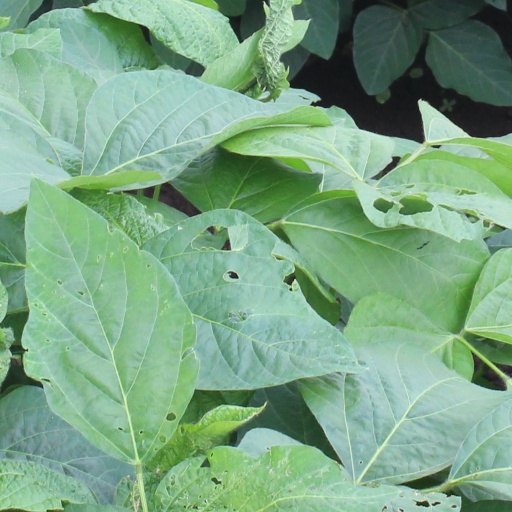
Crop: soybean